Hillsborough Stadium

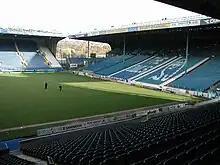
The large spion kop stand at Hillsborough

Spion Kop was built in 1914 with a capacity of 11,210 (seated). In common with several large terraces at English football grounds, it was given this name by supporters, after a hill that was the scene of a battle in the Second Boer War. The Spion Kop is built into a natural hill at the east end of the ground and houses the most vocal of Wednesday's supporters. It is usually simply referred to by fans as The Kop. In 1914 concrete terracing was installed on the bank, which was further extended in 1927. The final expansion of the hill came in 1954. The stand remained open to the elements until a roof was added in 1986 after fans raised money to contribute to the cost. When the roof was added, the stand was 'squared' off to make it symmetrical so that the roof was used fully. Due to this, the Kop was extended, so the capacity rose from 16,000 to 22,000.